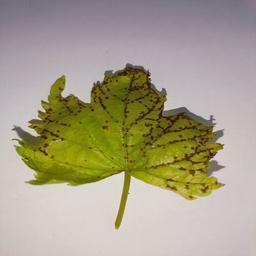
Label: Bacterial Leaf Spot